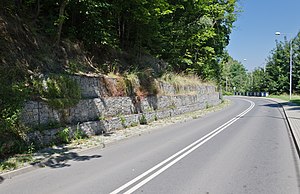
Støttemur
En støttemur i Polen
En støttemur er et murværk som holder jord, grus eller andet materiale tilbage ved at støtte en skråning. En støttemur kan opbygges som en åben mur, hvor der er huller mellem stenene til beplantning eller som en lukket mur, hvor støttemurstenene sættes helt tæt sammen.